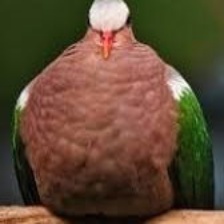
Species: GREEN WINGED DOVE
Scientific name: CHALCOPHAPS INDICA